Ziegler House, Copenhagen

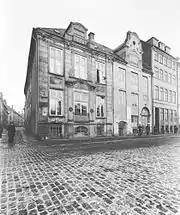
The building in c. 1900

The building was acquired in 1889 by Victor Petersen Bording )1860-1826). On his uncle Frederik Emmanuel Bording's death in 1884, he had become the new owner of the printing business F. E. Bording. He resided with his family on the first floor but the company was from then on also based in the building in Nybrogade.